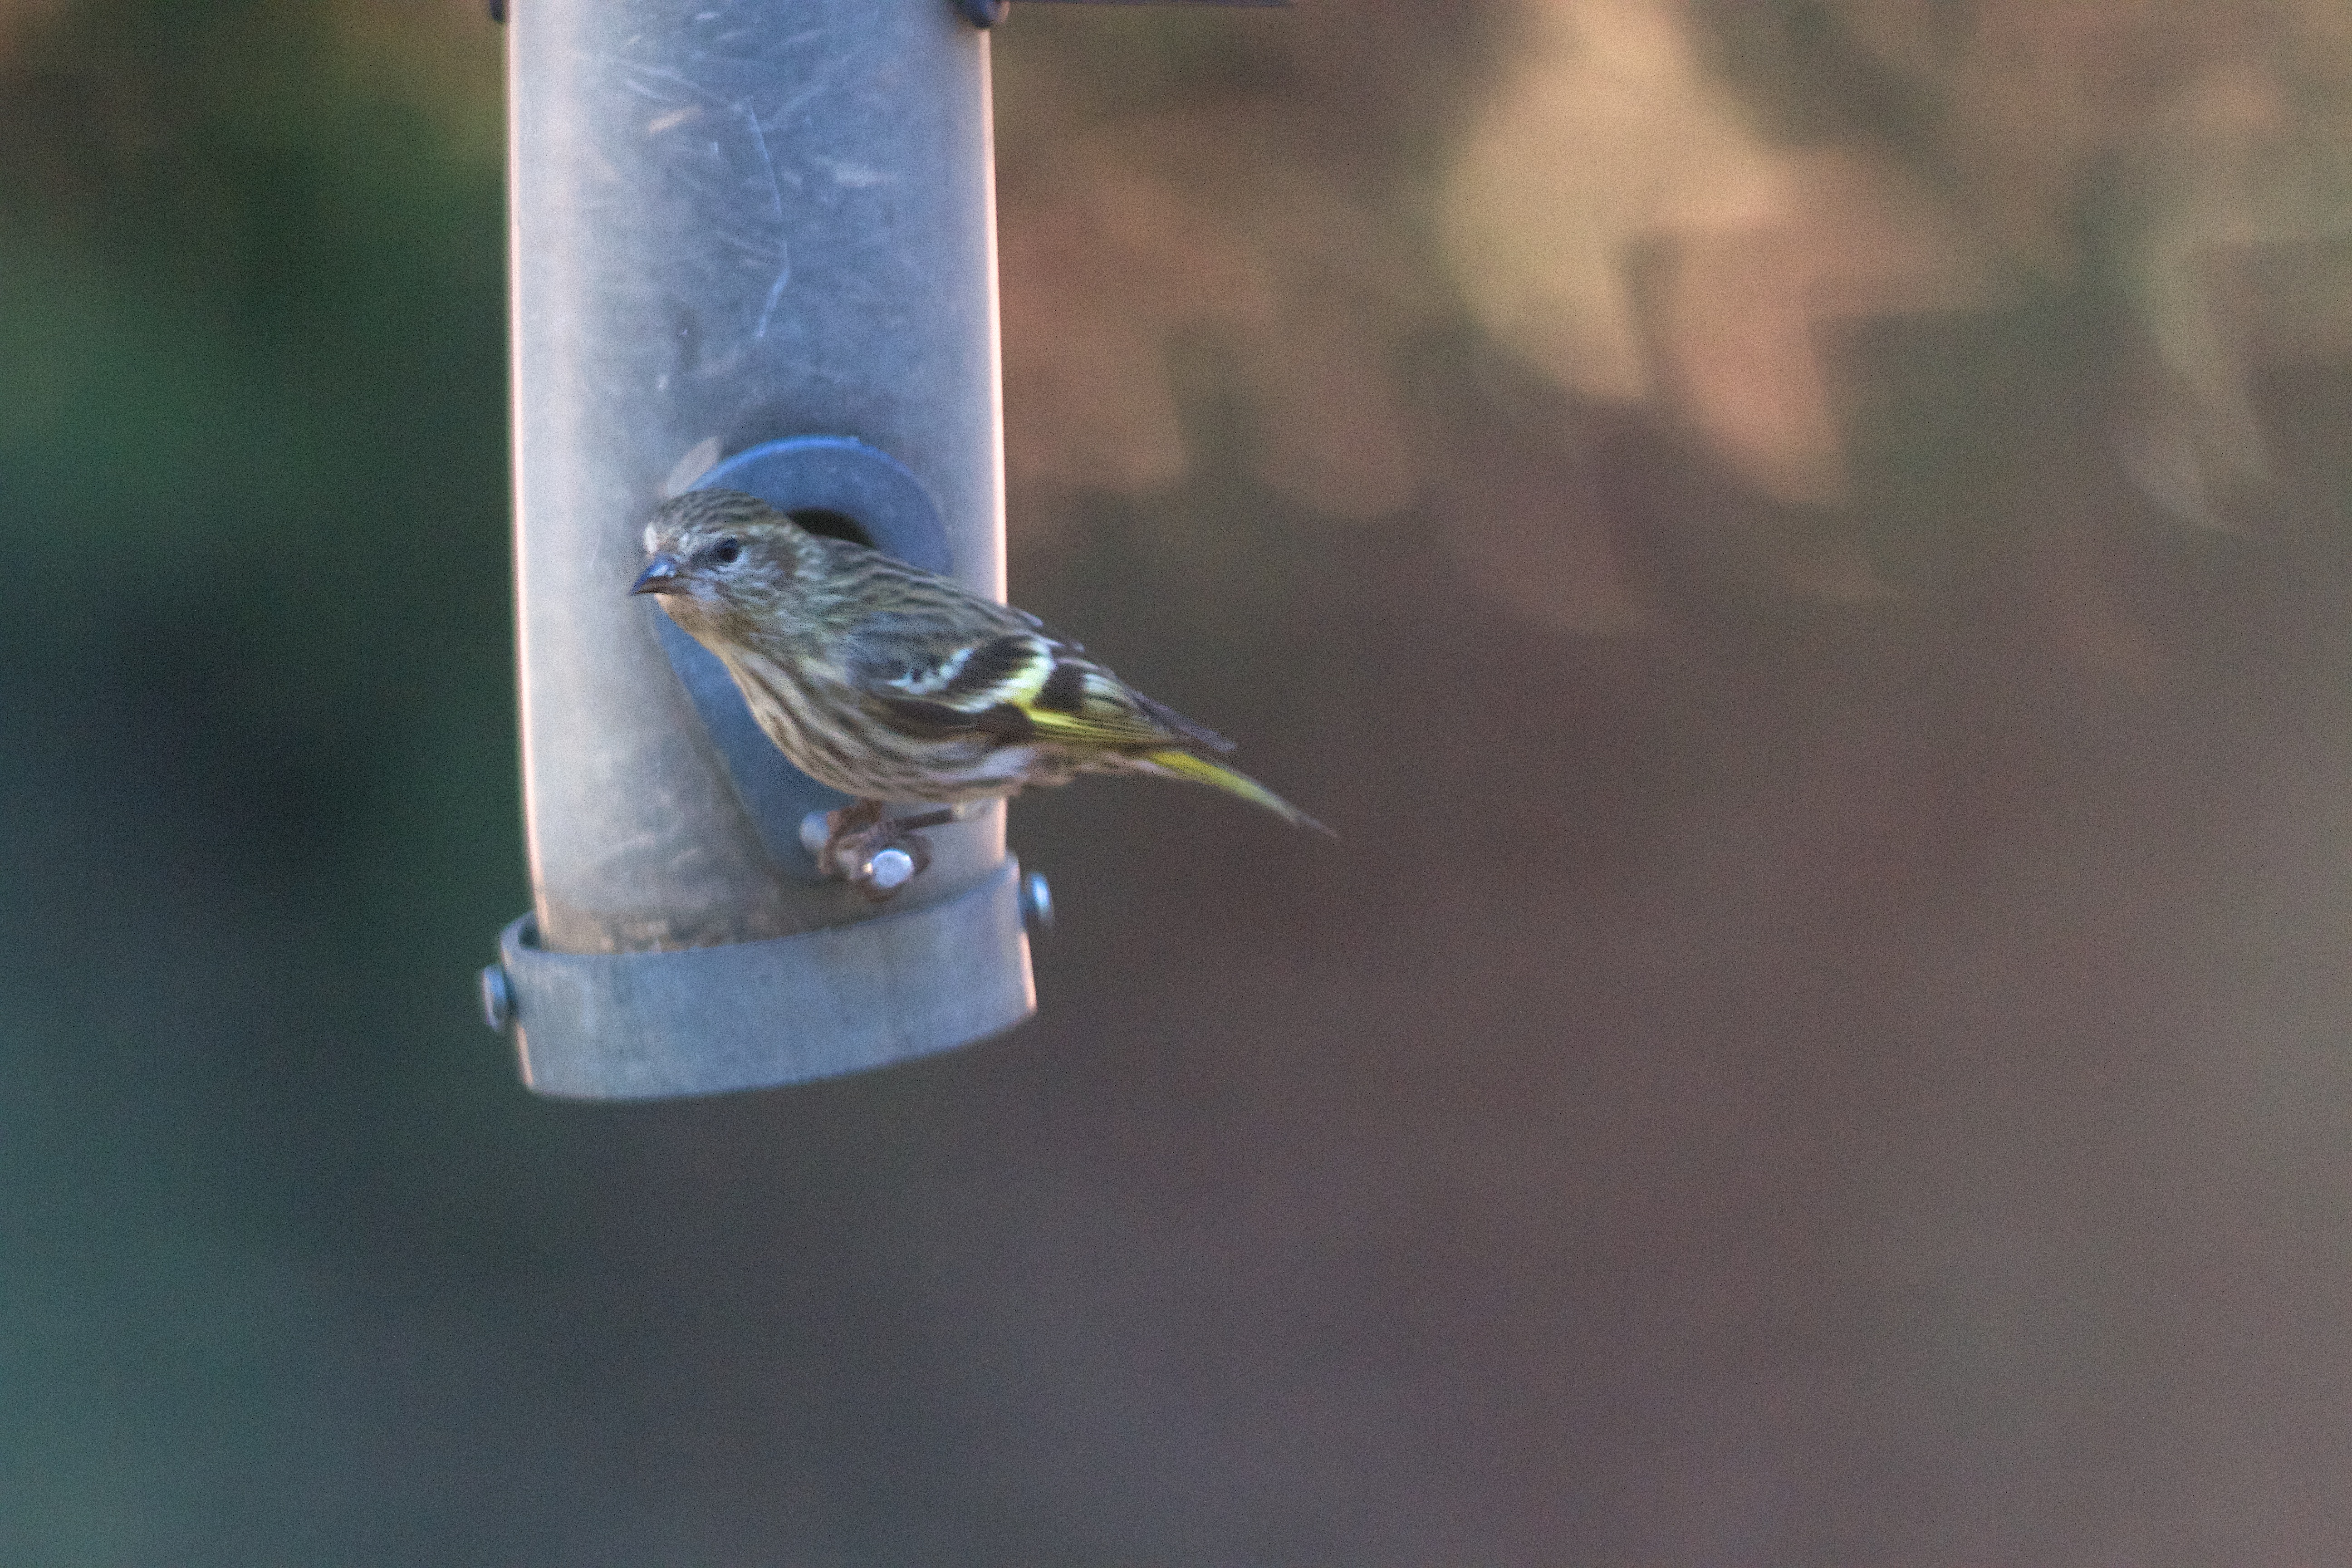
bird, wing, beak, fauna, vertebrate, bluebird, perching bird